Prúdy

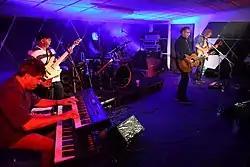
Prúdy live in concert, 2018

The original lineup of the band consisted of Marián Varga on organ and piano, Pavol Hammel on guitar and vocals, Vlado Mallý on drums, Peter Saller on guitar and Fedor Frešo on bass guitar.